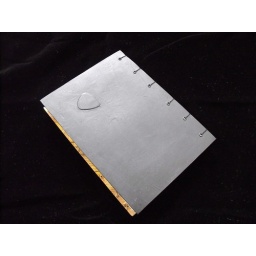
I embedded a guitar pick under the paper on the back cover, it feels really neat when you touch it.